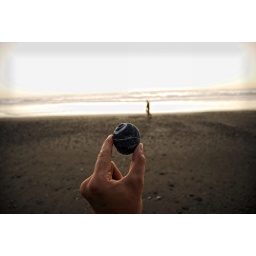
Gold Bluff beach CA, rock in hand